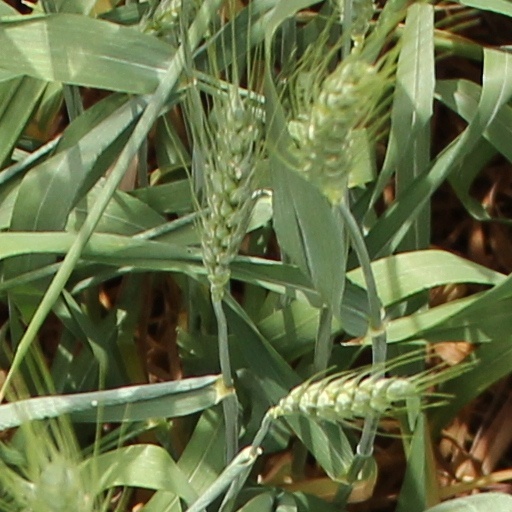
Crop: wheat